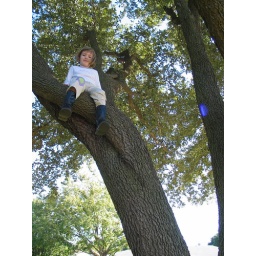
A little monkey in the tree (photo by Allan)